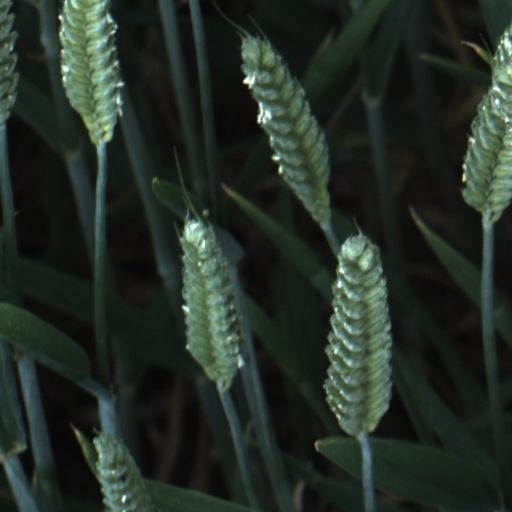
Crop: wheat